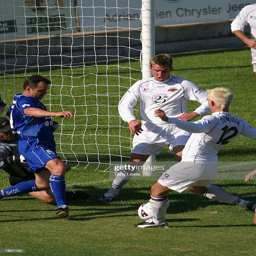
# for australian suburb shoots for goal during the match